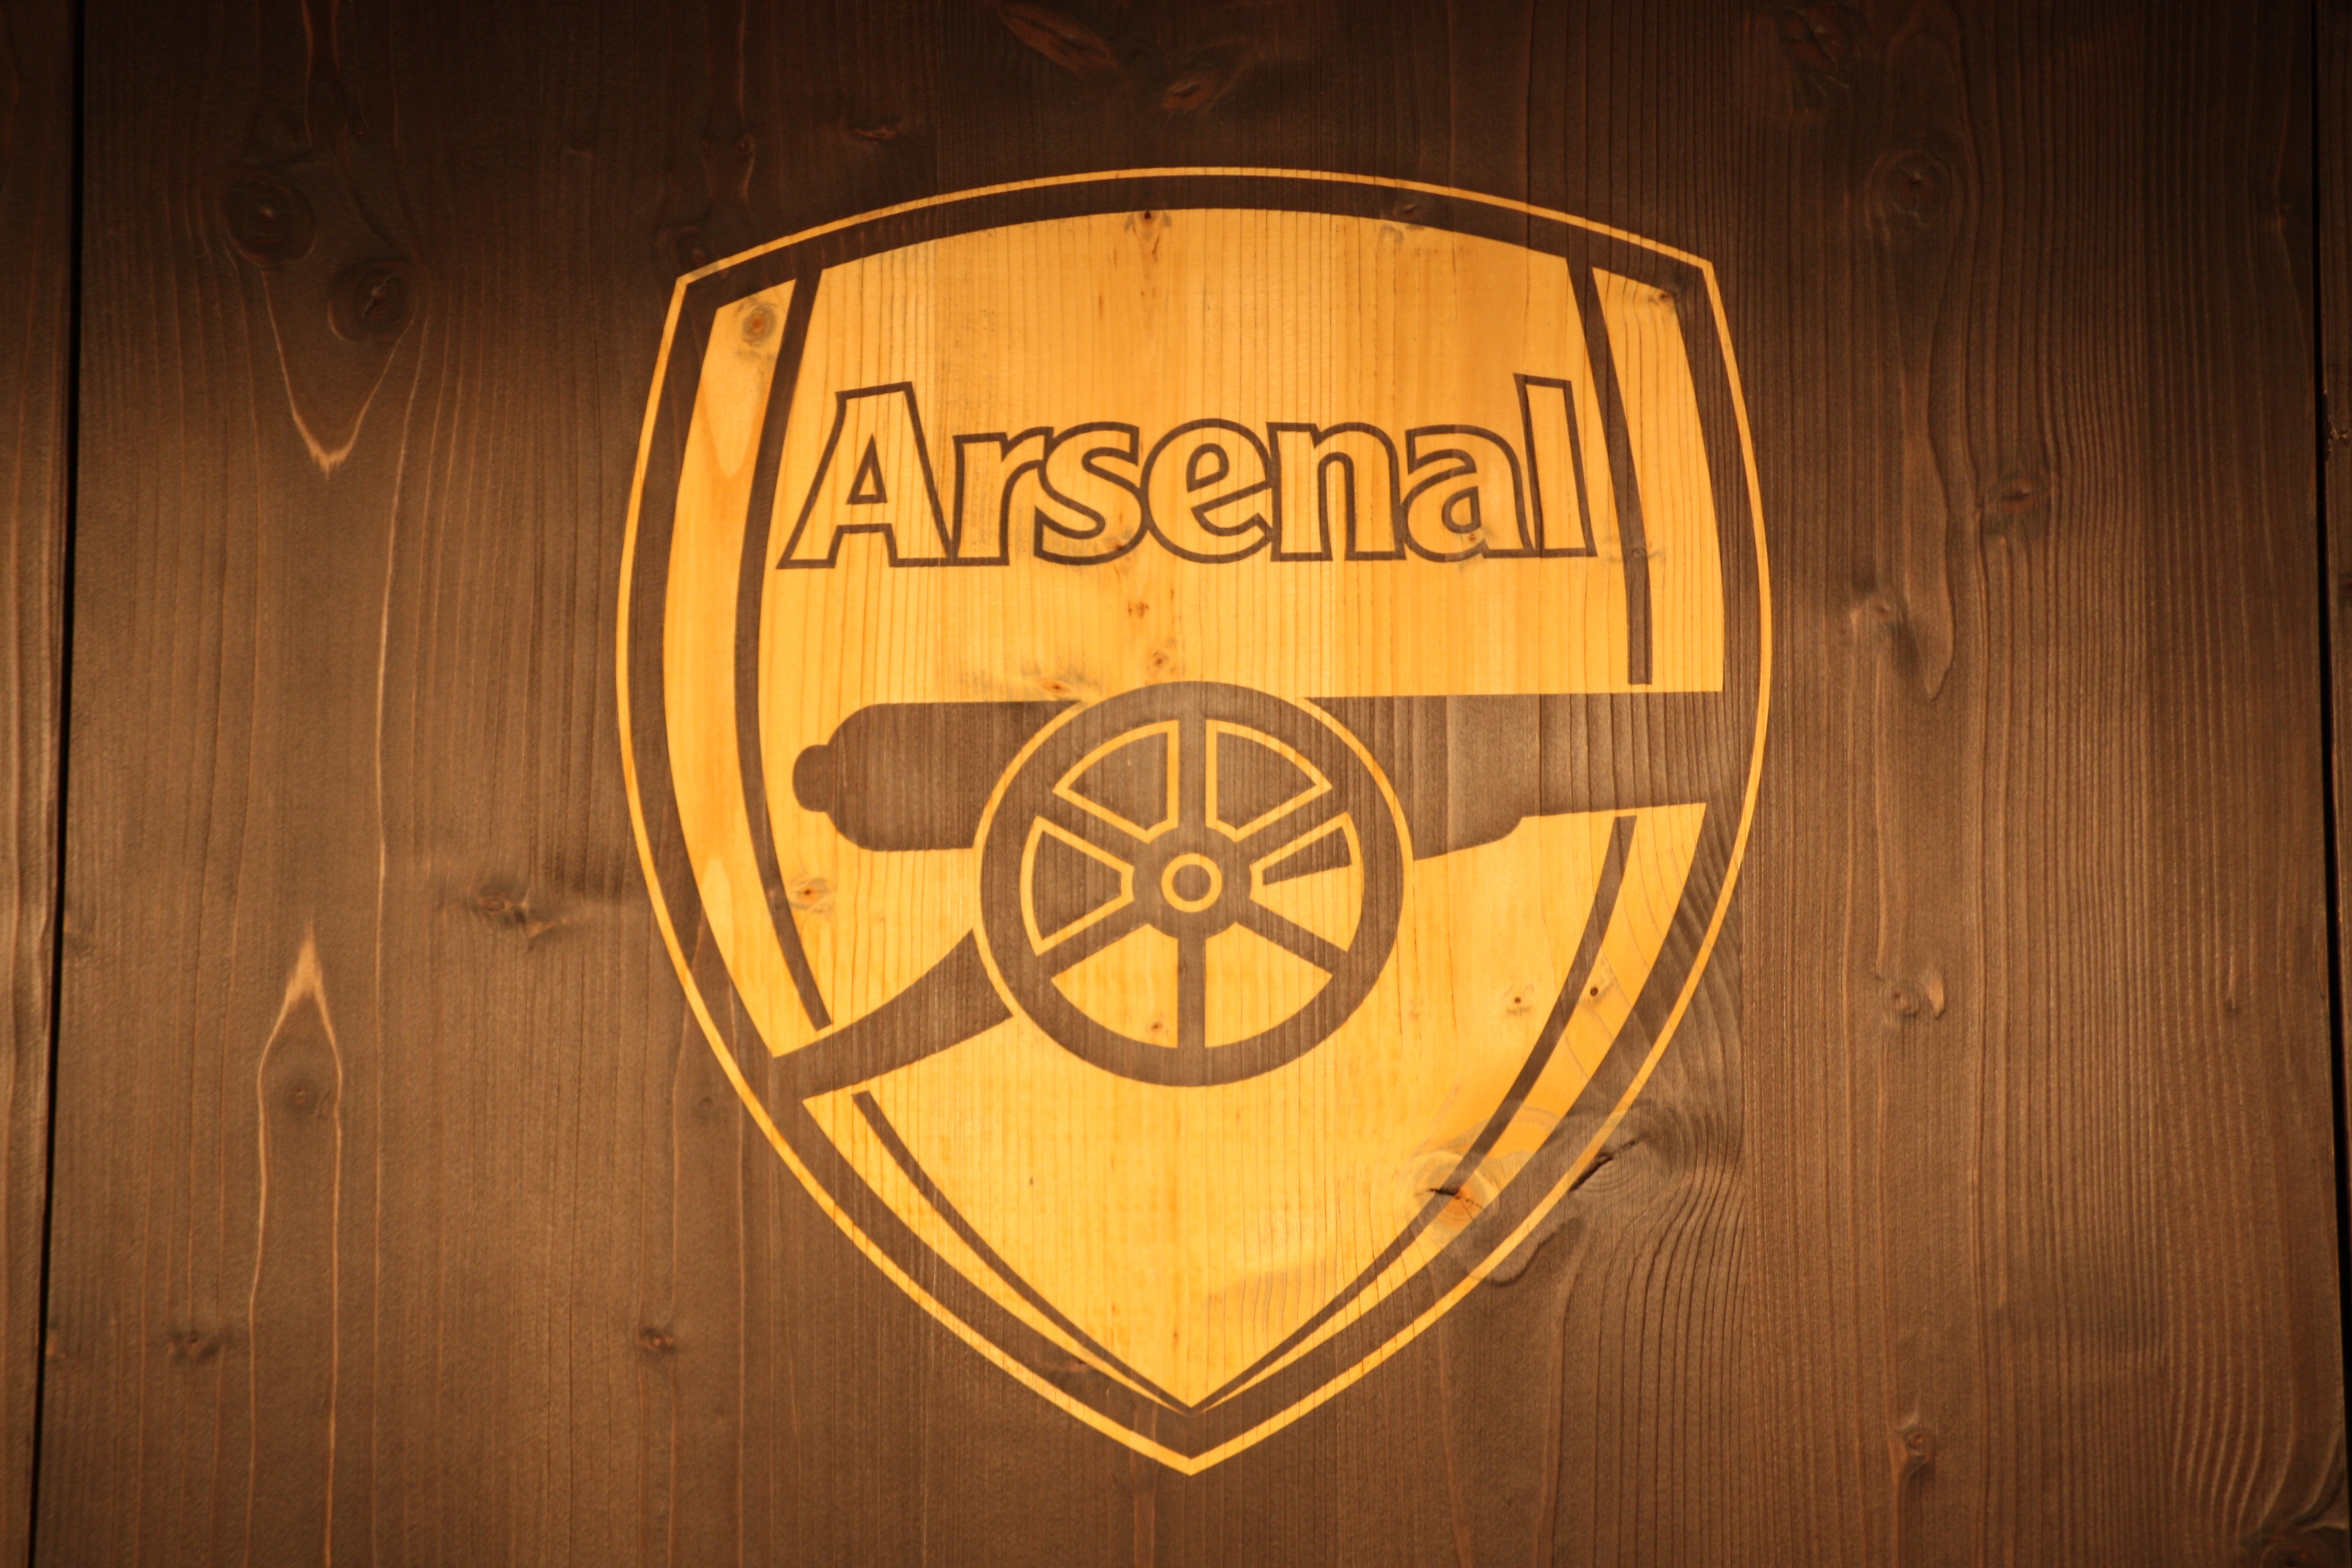
wood, number, sign, symbol, signage, circle, font, england, logo, trademark, arsenal, man made object